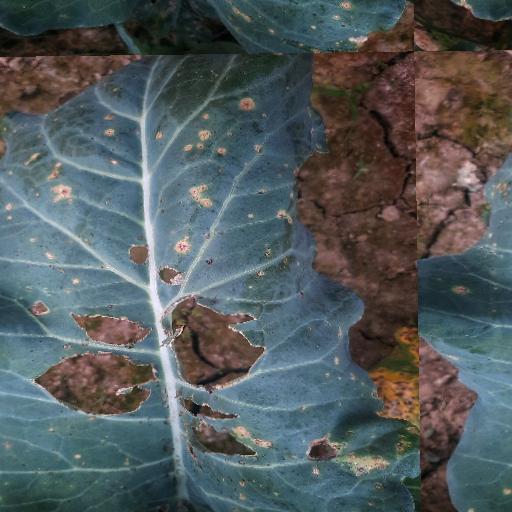
Label: Black Rot